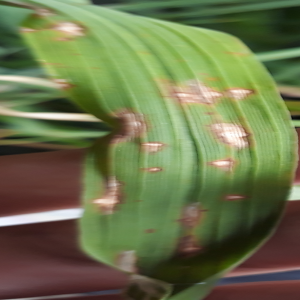
Disease: Blast